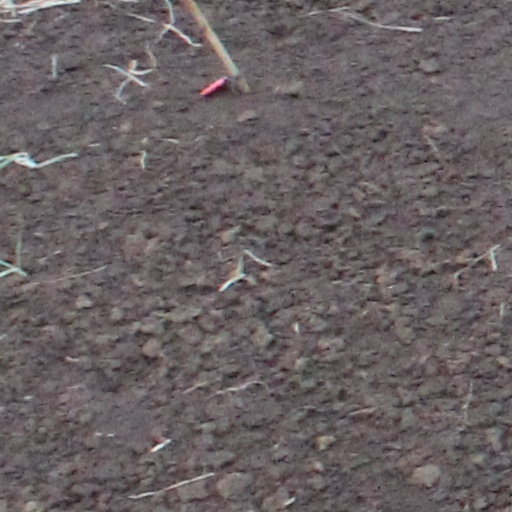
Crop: wheat